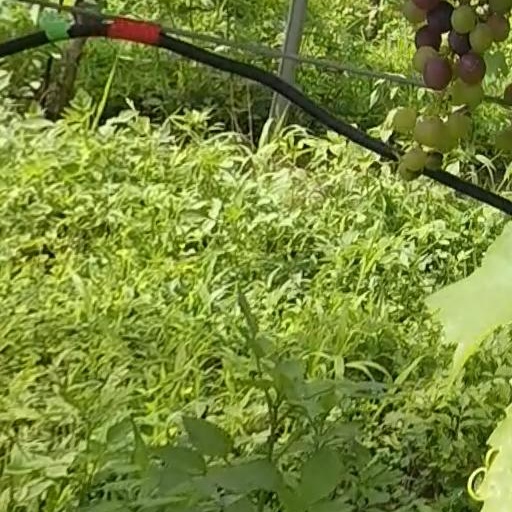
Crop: grape